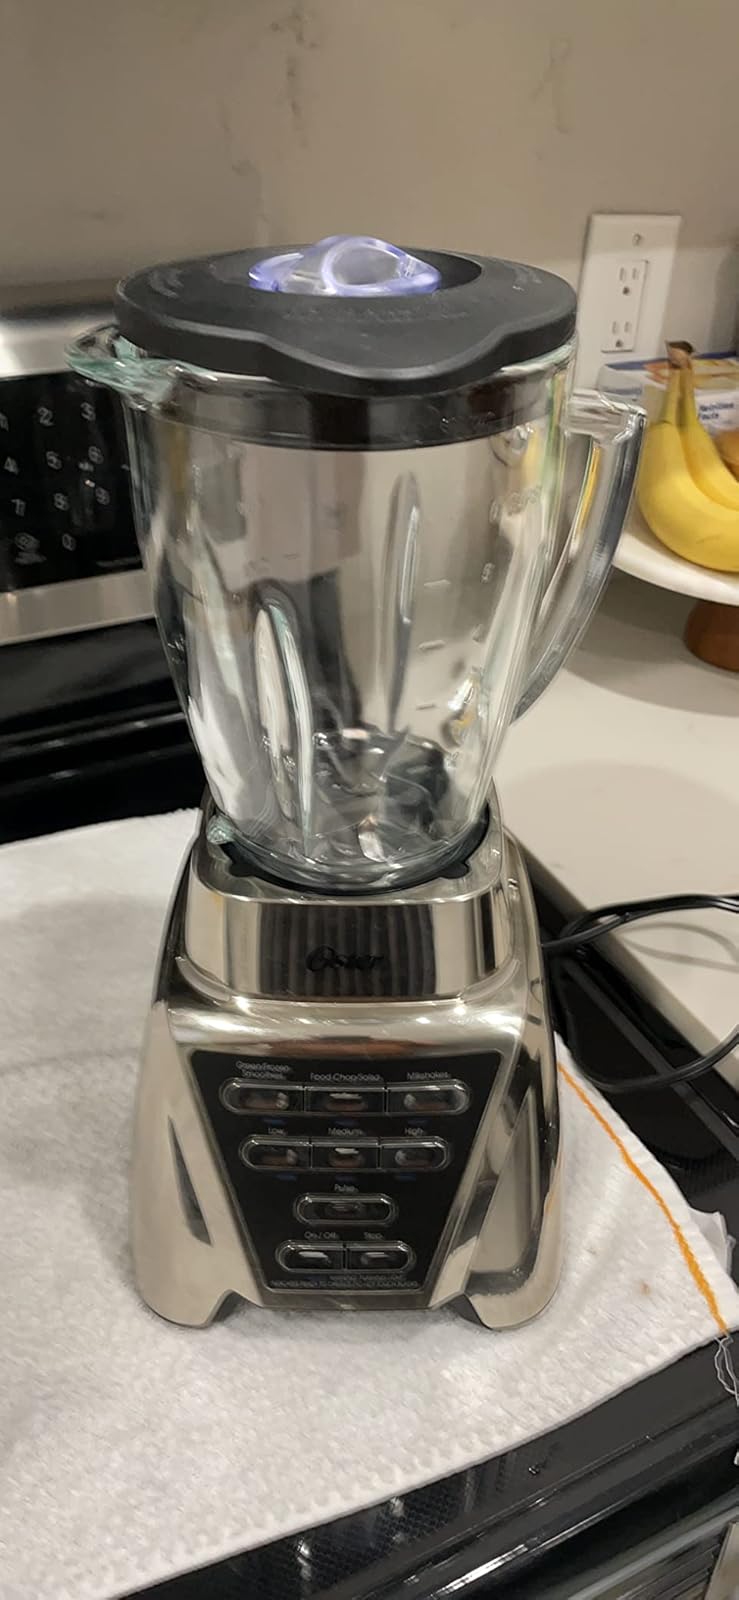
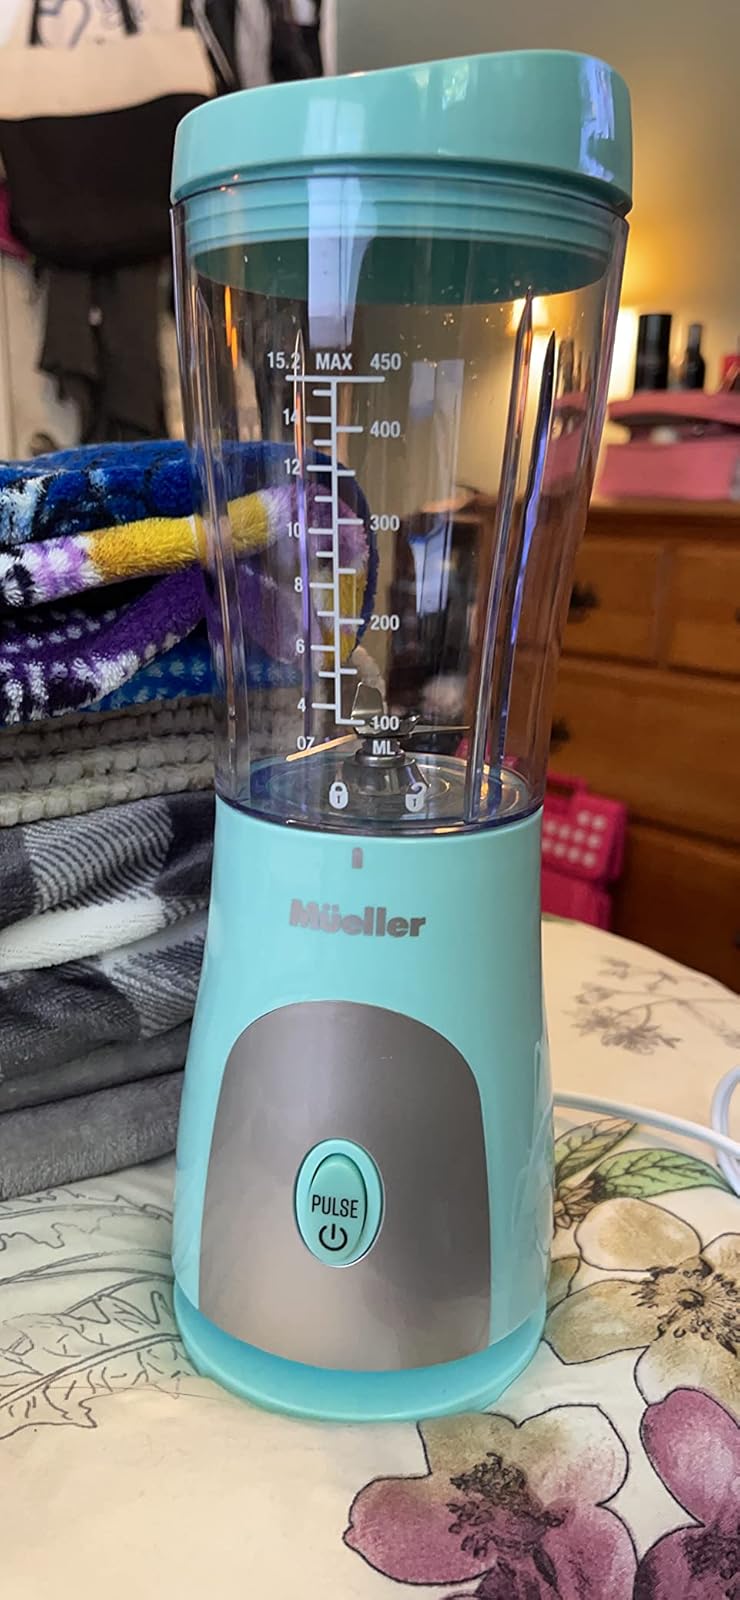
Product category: items_blender
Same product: no